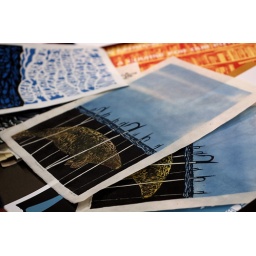
found at the anarchist book sale in the golden gate park, san francisco 2008